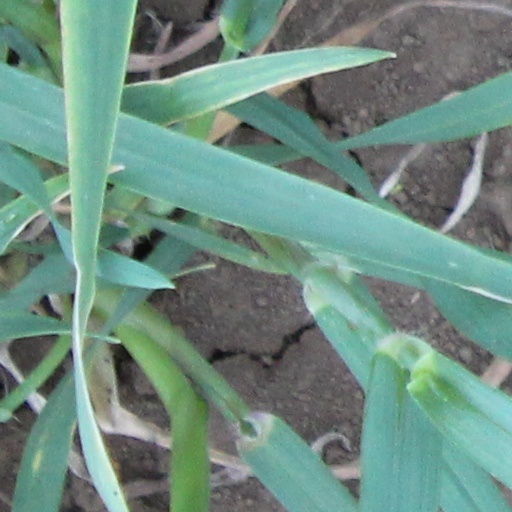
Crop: wheat